Bermuda Hill

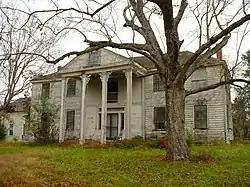
Bermuda Hill in 2008

Bermuda Hill, also known as the Liver House, is a historic plantation house in Hale County, Alabama, near Prairieville, Alabama, United States. It was added to the National Register of Historic Places on July 7, 1994, as a part of the Plantation Houses of the Alabama Canebrake and Their Associated Outbuildings Multiple Property Submission.